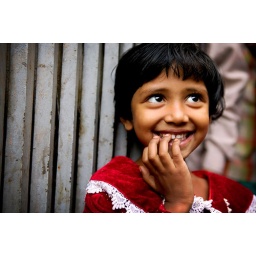
red dress in dhaka